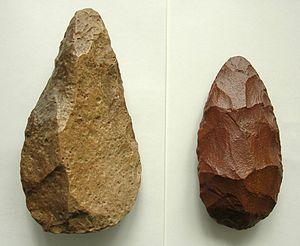
Bifaces (hauteur: 17,5 cm et 14,5 cm) provenant de la région de Ouargla (Algérie)